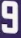
Number: 9